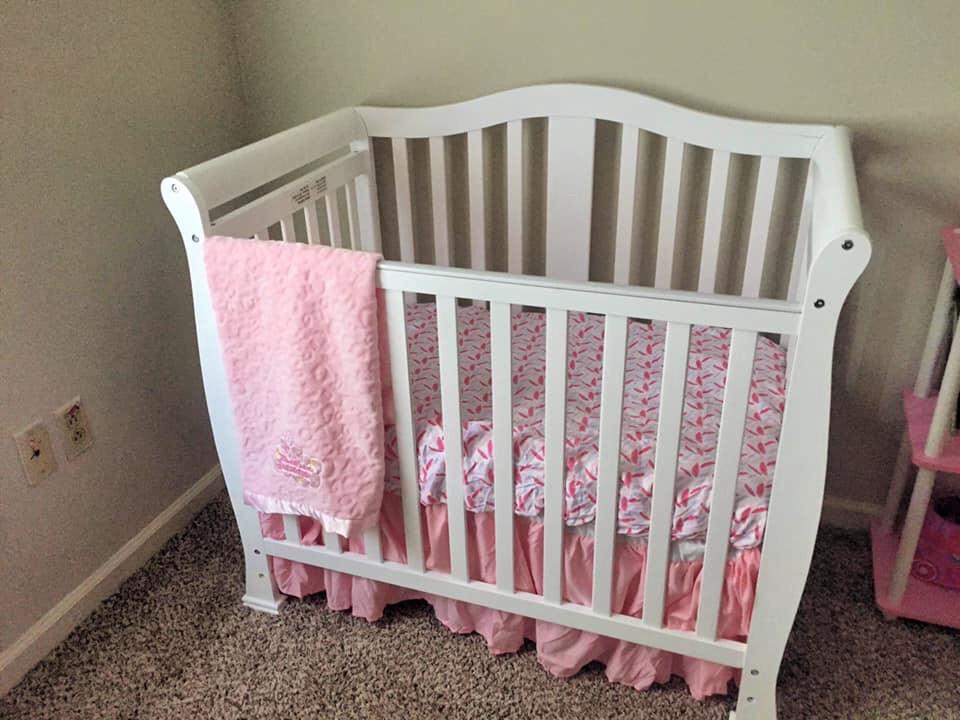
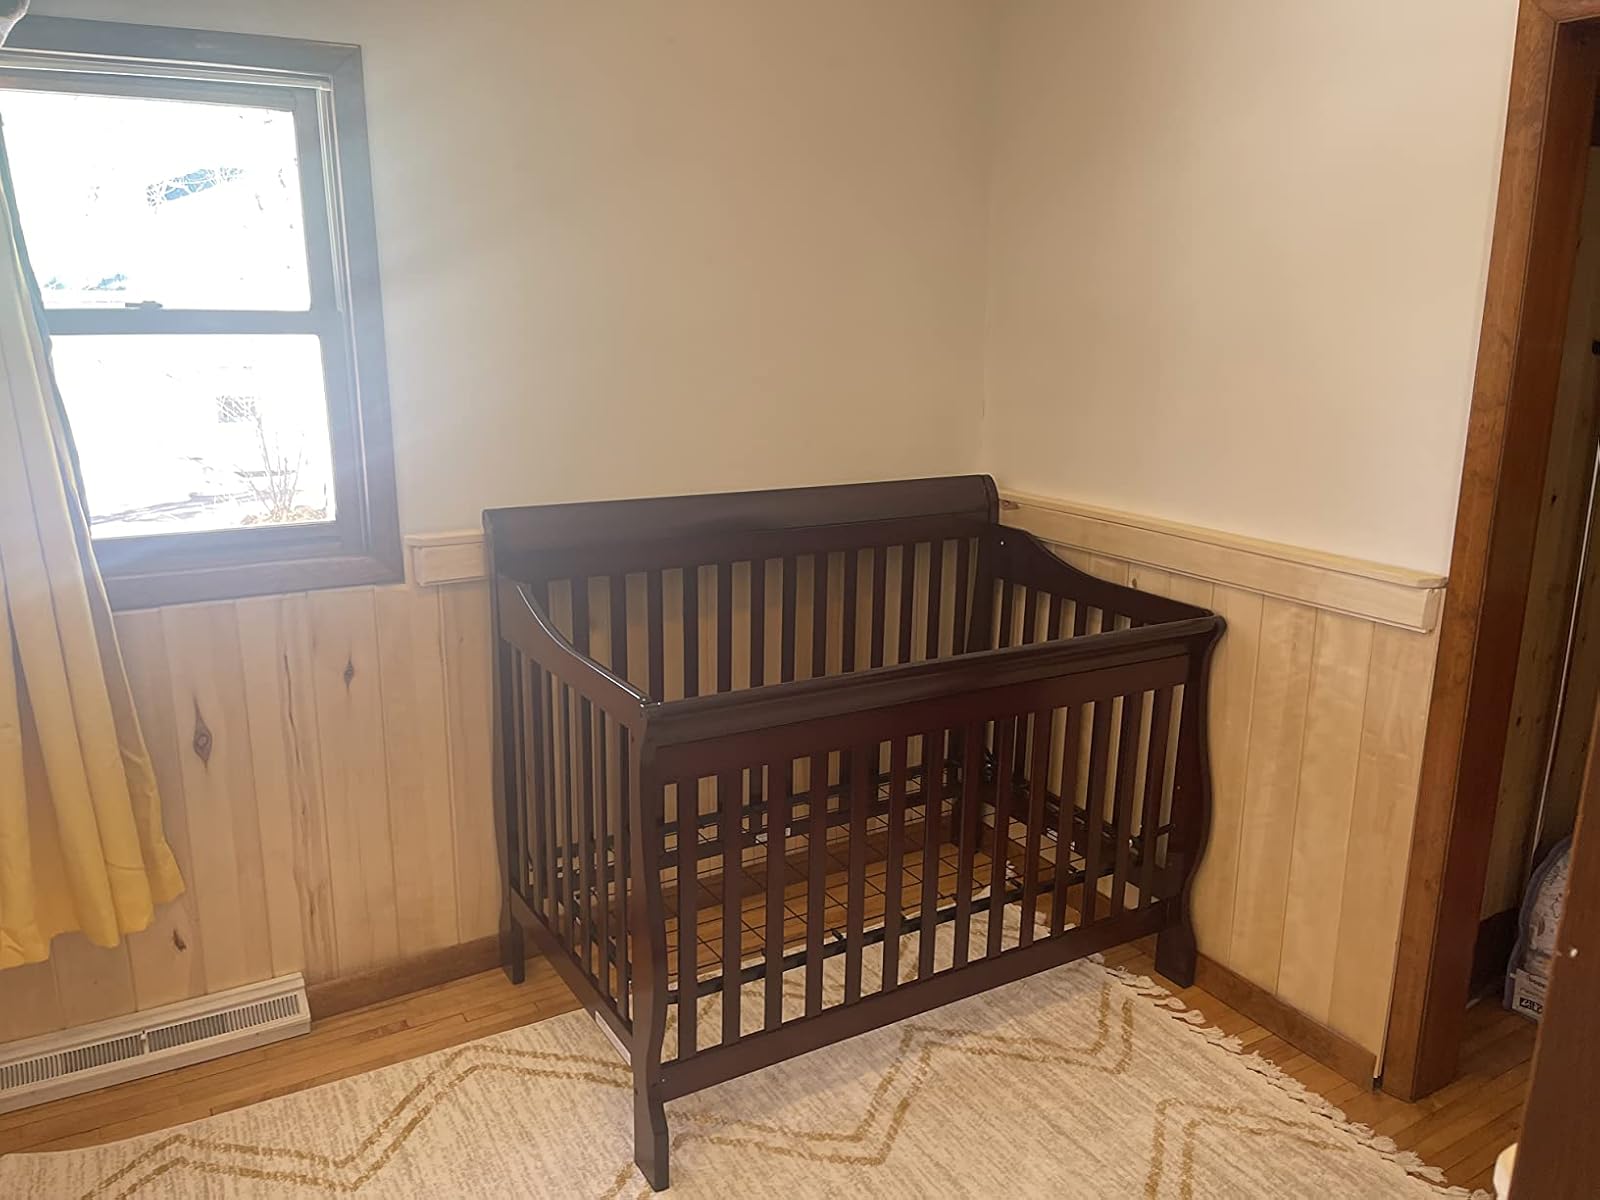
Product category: products_crib
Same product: no